Fred. Olsen Airtransport

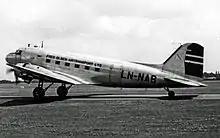
Fred Olsen Airtransport Douglas C-47A operating a ships crew charter to Manchester Airport in 1950

During the war the Norwegian Aviation Board had been established with a combination of public and private representatives. Following liberation in May 1945, negotiations started concerning the re-establishment of civilian aviation, where Thomas Olsen participated. These lasted until early 1946 and concluded with that Norway should establish a national airline. This airline took over the DNL brand and had Balchen as its CEO. Rudolf Olsen retained of the legal successor of DNL, which was named Fre. Olsen Air Transport. The company was formerly incorporated on 16 October 1945, and was the entirety of its existence owned as joint venture between Ganger Rolf and Bonheur.